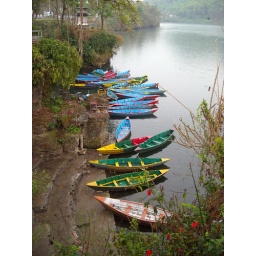
Canoe-like boats on a small lake near Kathmandu, Nepal